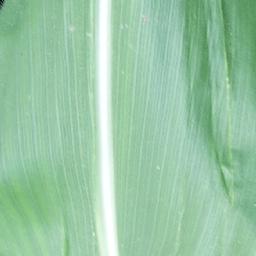
Label: Corn___healthy